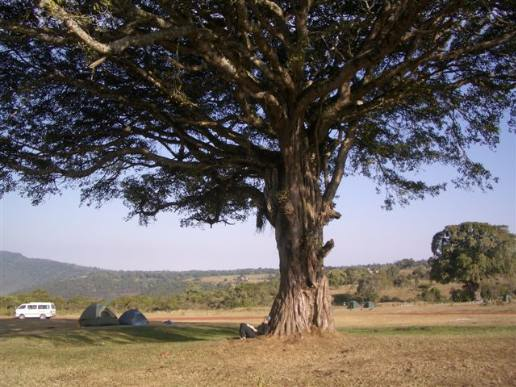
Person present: No